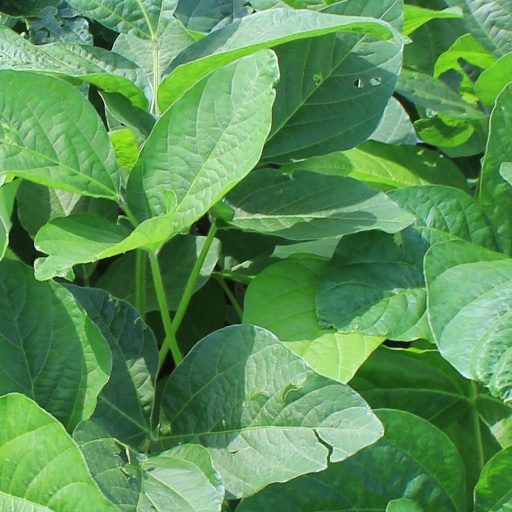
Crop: soybean